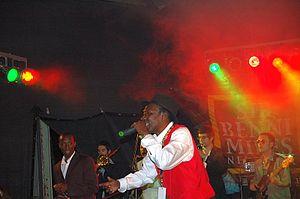
Alton Ellis est un chanteur jamaïcain né le 1ᵉʳ septembre 1938 à Kingston en Jamaïque et mort le 11 octobre 2008 à Londres.